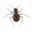
Label: beetle